St. Louis Motion Picture Company

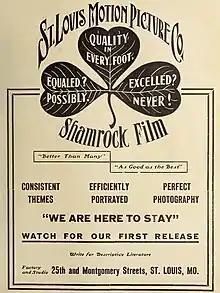
1911 magazine advertisement

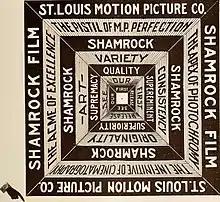
1911 ad from Moving Picture News

St. Louis Motion Picture Company was a film production company during the silent film era. It advertised its debut films "A Gypsy's Love" and "Algernon's Busy Day" in 1912. In 1913 the company established itself in Santa Paula, California.